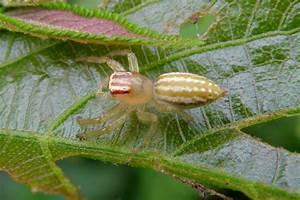
spider